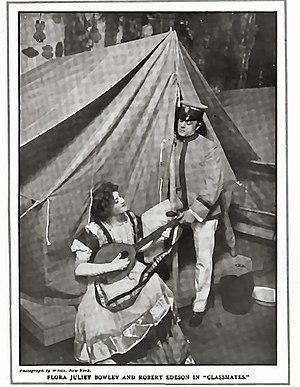
Robert Edeson est un acteur américain de théâtre et de cinéma muet.